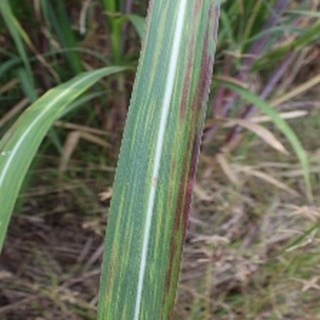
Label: sugarcane_bacterial_blight